Lyudmyla Yanukovych

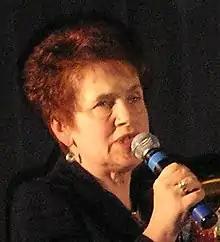
Yanukovych in 2013

Lyudmyla Oleksandrivna Yanukovych (née Nastenko (Настенко); born 9 October 1949) is the ex-wife of former Ukrainian President Viktor Yanukovych and a former First Lady of Ukraine.